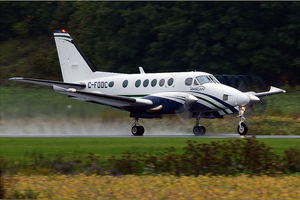
Pascan KingAir B100 à l'atterrissage
Pascan est une compagnie aérienne québécoise.